Kim Beazley

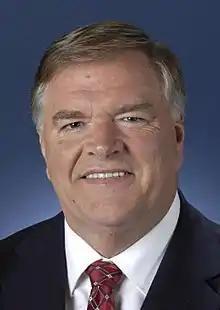
Official portrait, 2010

Kim Christian Beazley (born 14 December 1948) is an Australian former politician and diplomat. Since 2022 he has served as chairman of the Australian War Memorial. Previously, he was leader of the Australian Labor Party (ALP) and leader of the opposition from 1996 to 2001 and 2005 to 2006, having previously been a cabinet minister in the Hawke and Keating governments. After leaving parliament, he served as ambassador to the United States from 2010 to 2016 and 33rd governor of Western Australia from 2018 to 2022.